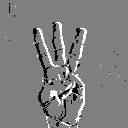
ASL letter: w